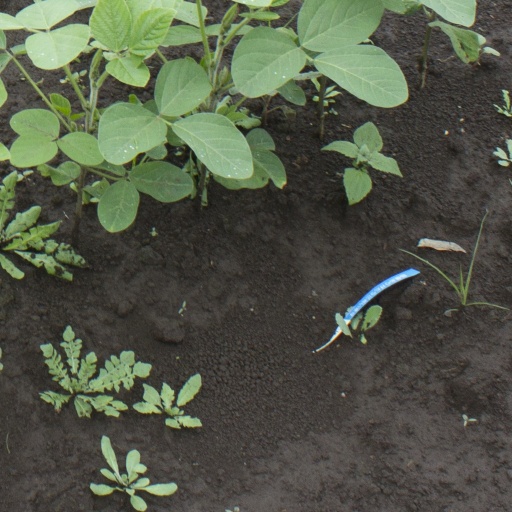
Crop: soybean